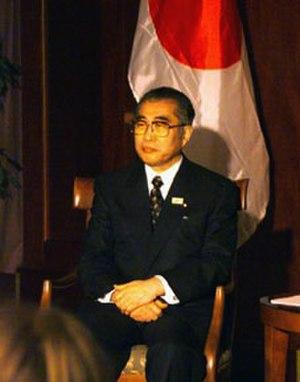
Le Parti libéral-démocrate, souvent abrégé en Jimintō au Japon et PLD en français, est le plus grand parti politique japonais, et la principale force de droite et conservatrice du pays. Il a pratiquement toujours gouverné le pays depuis sa création en 1955, sauf pendant un intermède de dix mois entre 1993 et 1994, et pendant trois ans après sa défaite aux élections législatives du 30 août 2009. Le parti ne doit pas être confondu avec le Parti libéral de 1998, aujourd'hui disparu et qui a fusionné avec le Parti démocrate du Japon pour devenir le Parti démocrate progressiste, principal parti d'opposition jusqu'en 2017 ; ni avec le Parti libéral de 2016, un ancien petit parti social-libéral.
Keizō Obuchi est un homme d'État japonais né le 25 juin 1937 à Nakanojō dans la préfecture de Gunma et mort à Tokyo le 14 mai 2000. Il fut le 54ᵉ Premier ministre du Japon du 30 juillet 1998 au 5 avril 2000.